Daniil Medvedev

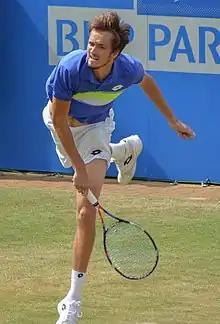
Medvedev serving at the 2017 Queen's Club Championships

2012–2013 would see Medvedev surge on the junior circuit as he won six titles between October 2012 and July 2013 which included four consecutive titles. He made his junior Grand Slam debut at 2013 Junior Wimbledon where he won his first round match against Hong Seong-chan but lost in the second round to 2nd seed Nikola Milojević. At the 2013 Junior US Open, he went into the tournament seeded 10th and made the third round where he lost to Johan Tatlot.